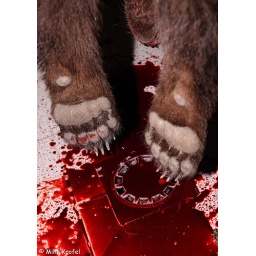
shot one year old brown bear Ursus arctos hanging in a coldroom Slovenia